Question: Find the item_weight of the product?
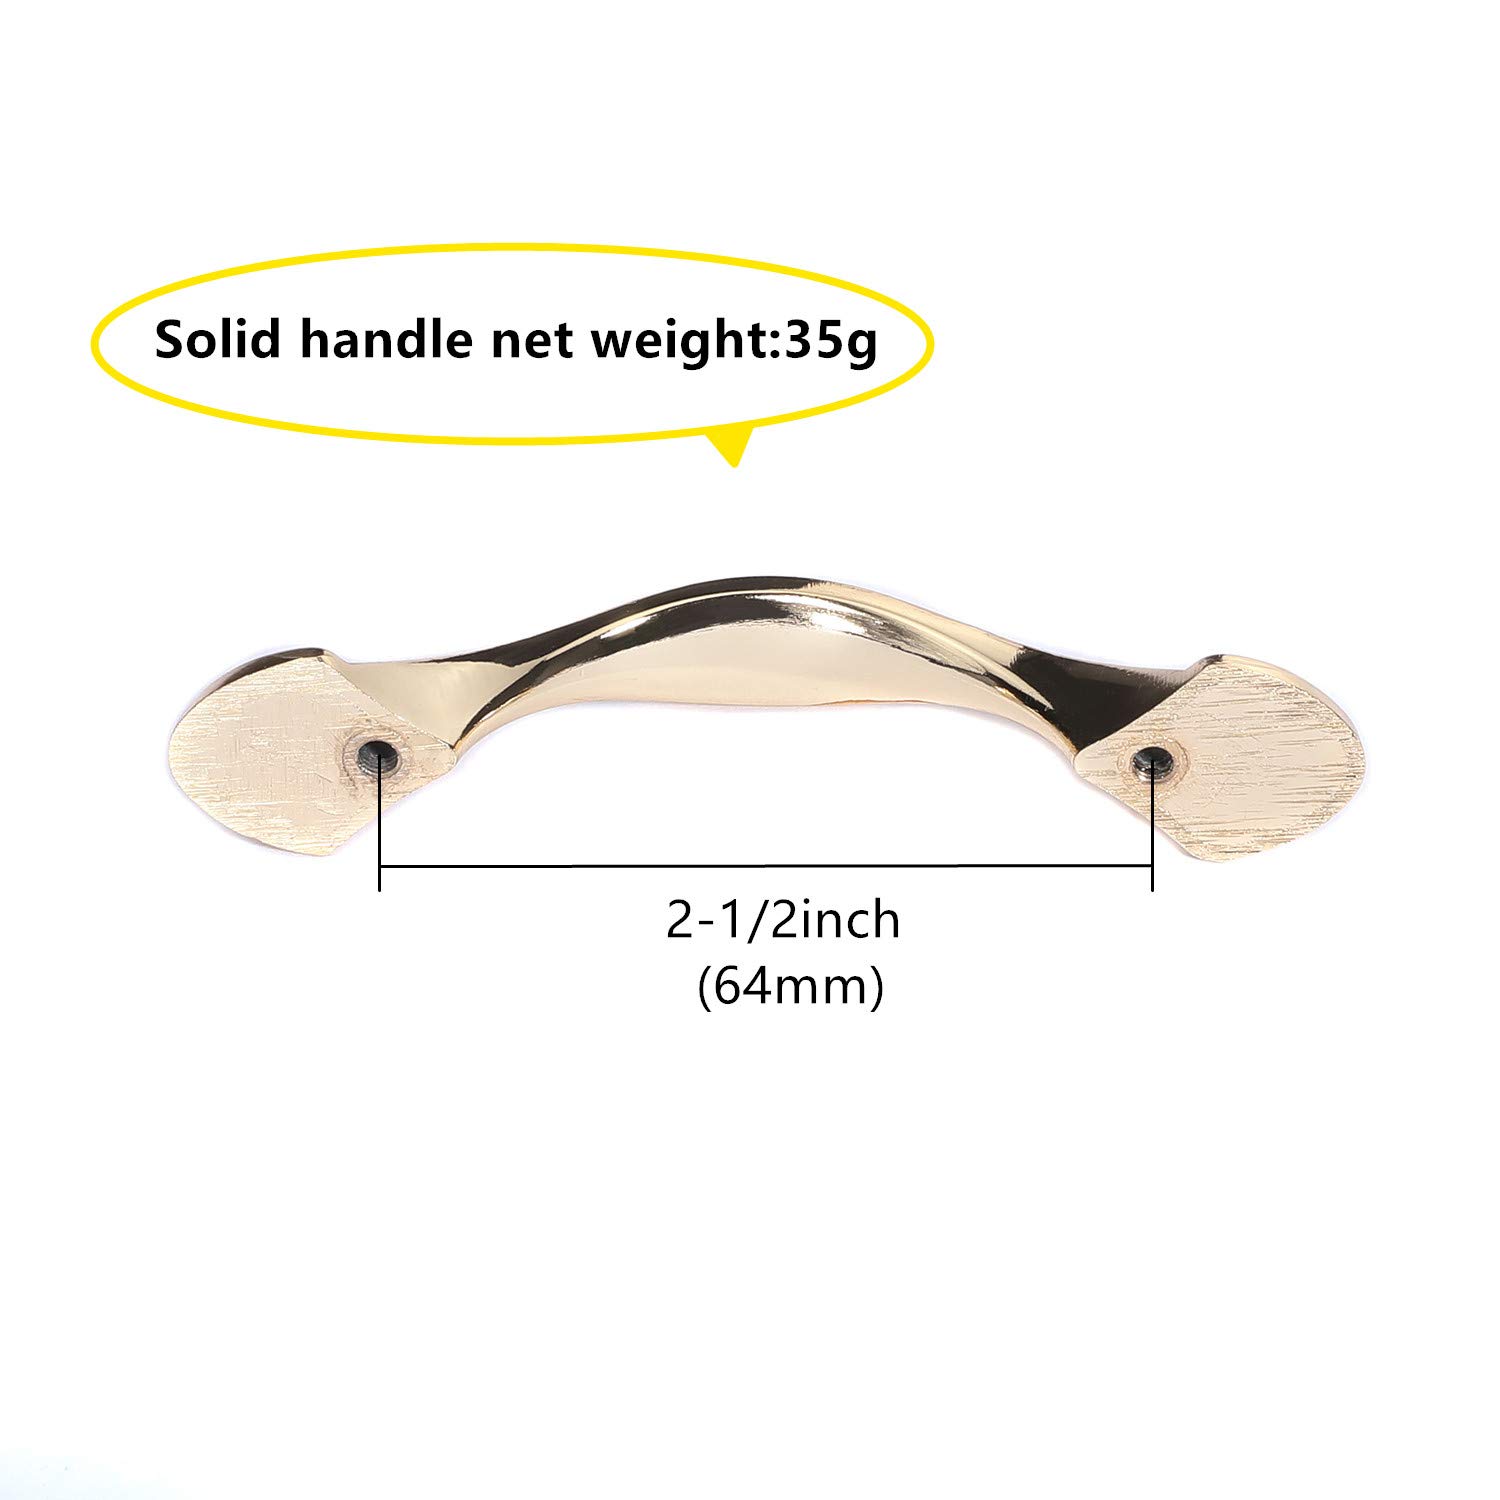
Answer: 35.0 gram